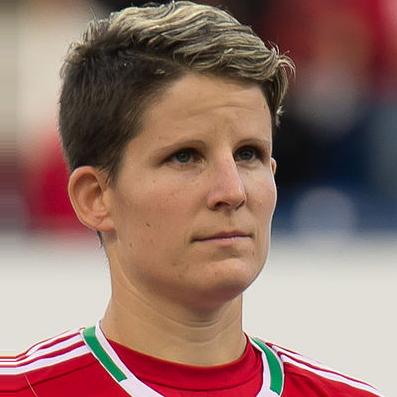
Age: 29